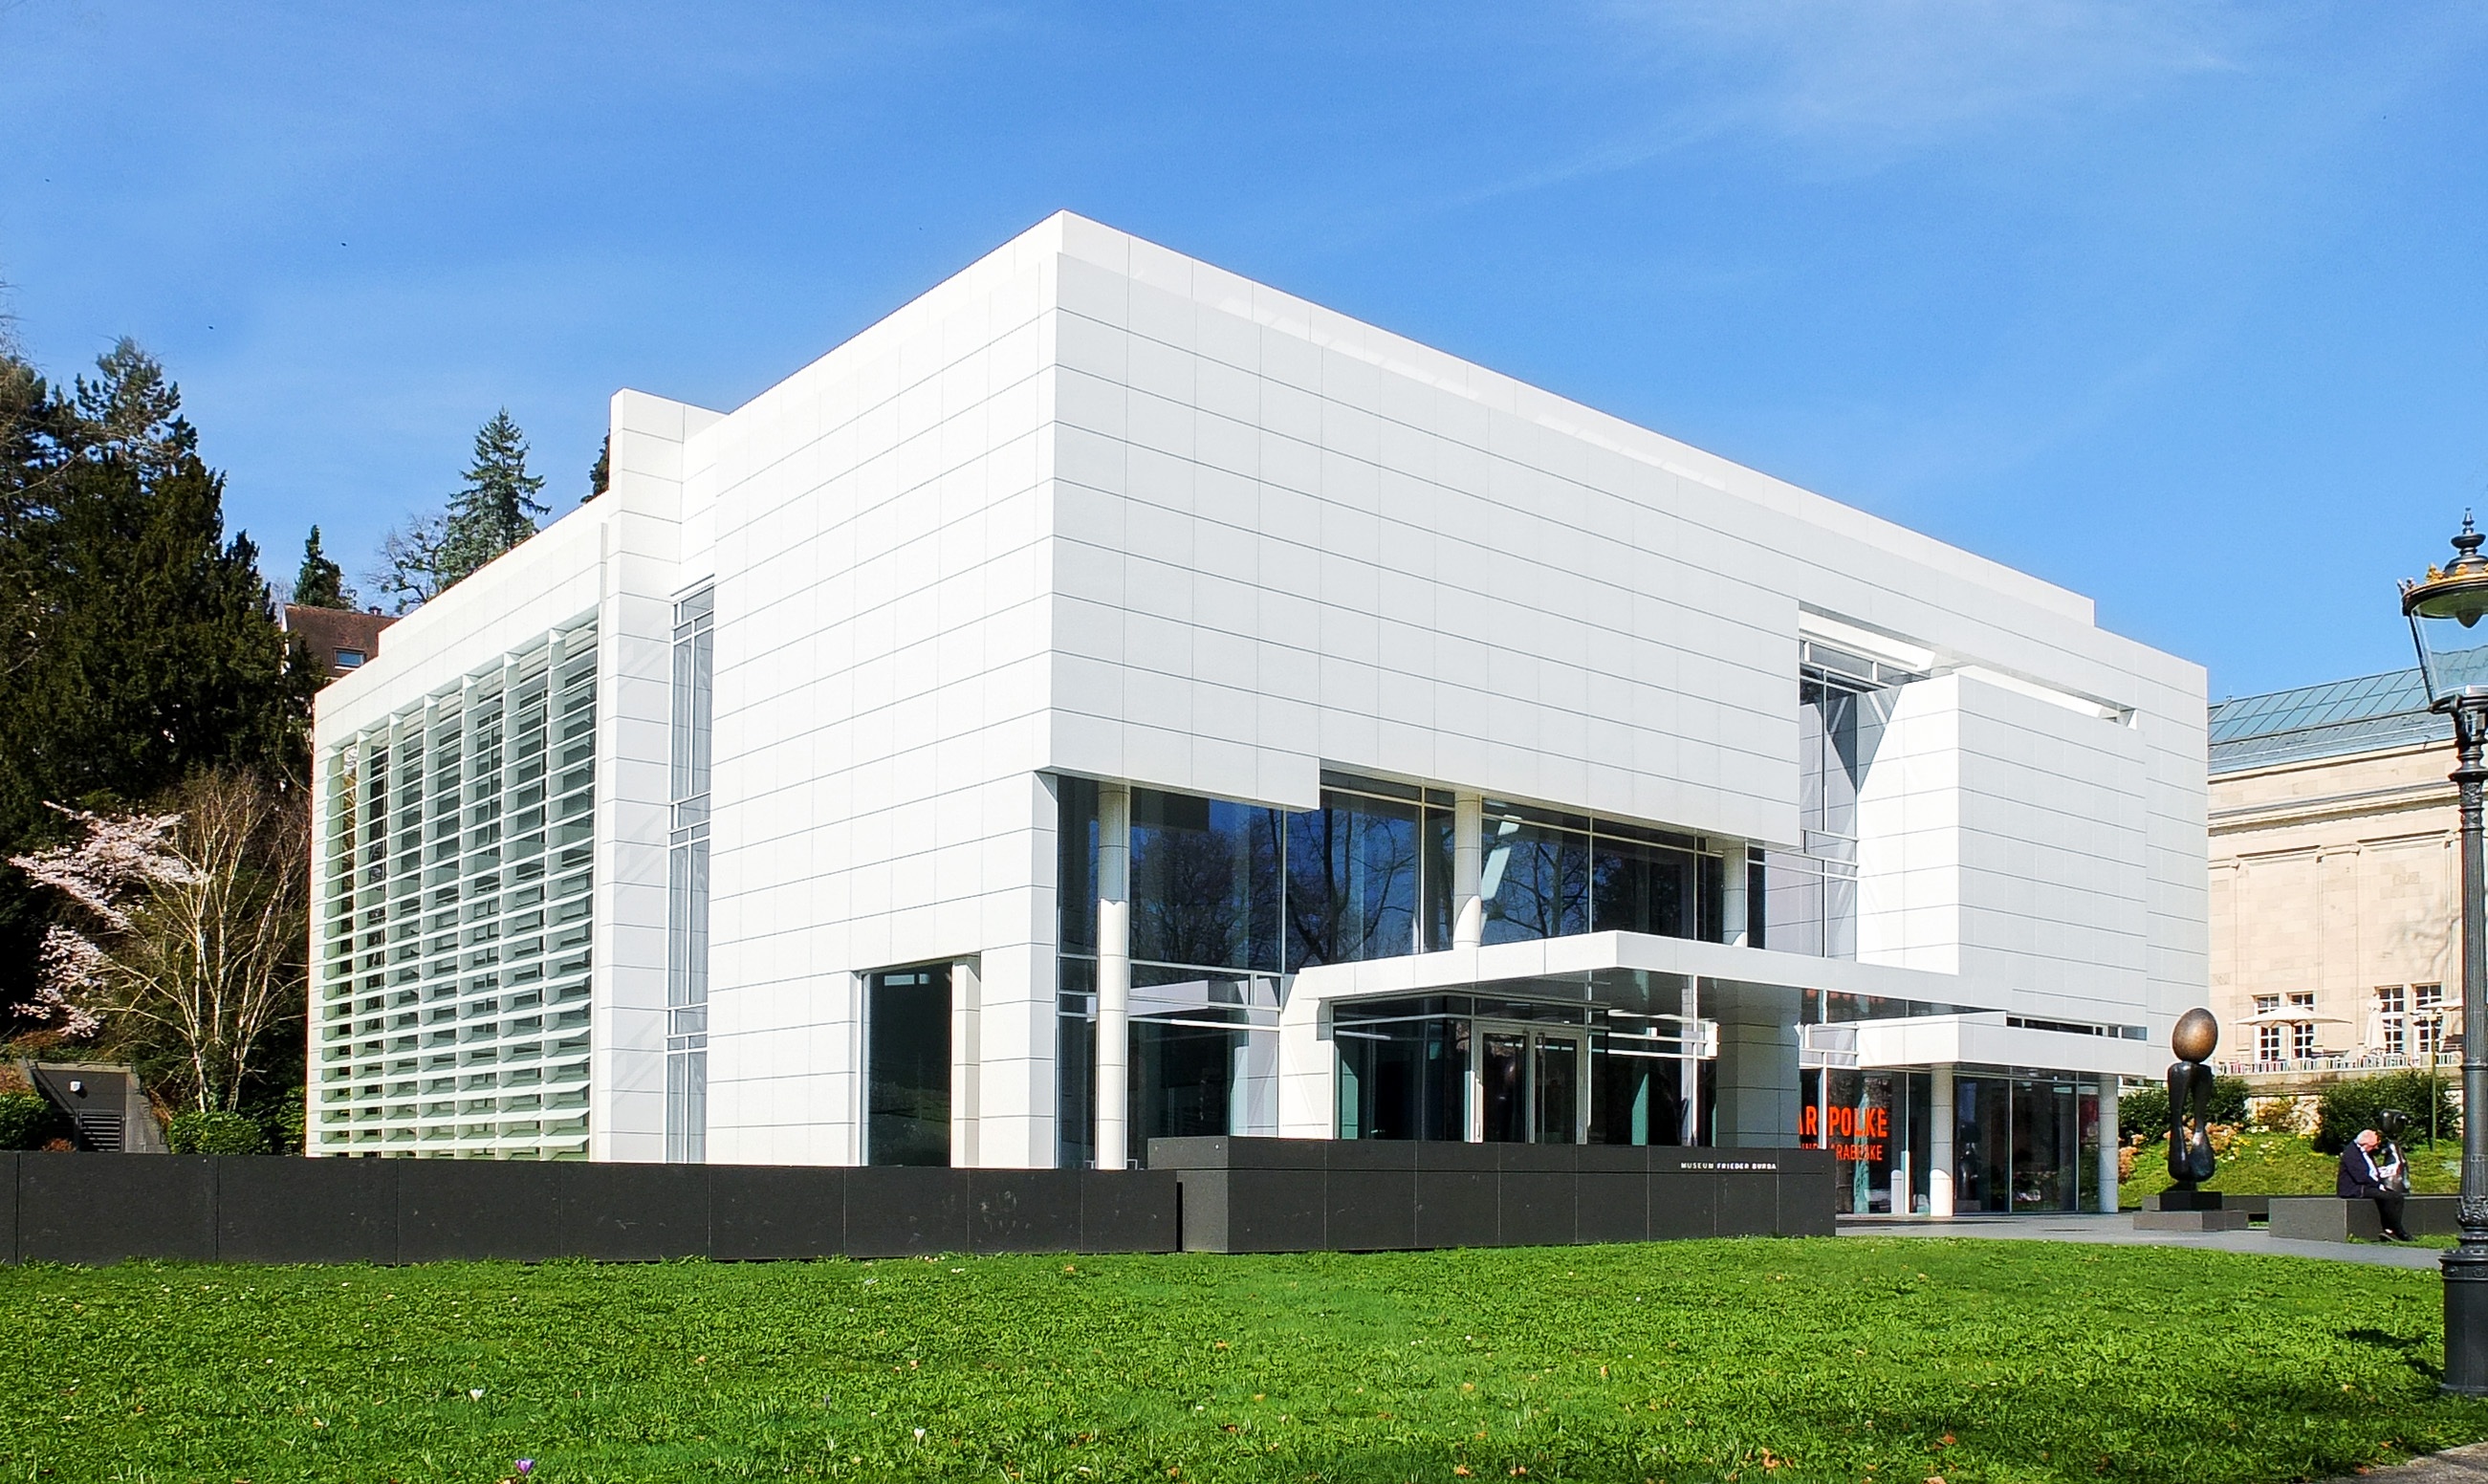
nature, architecture, house, building, home, downtown, green, museum, park, facade, professional, culture, campus, estate, commercial building, headquarters, neighbourhood, real estate, baden baden, residential area, burda, burda museum